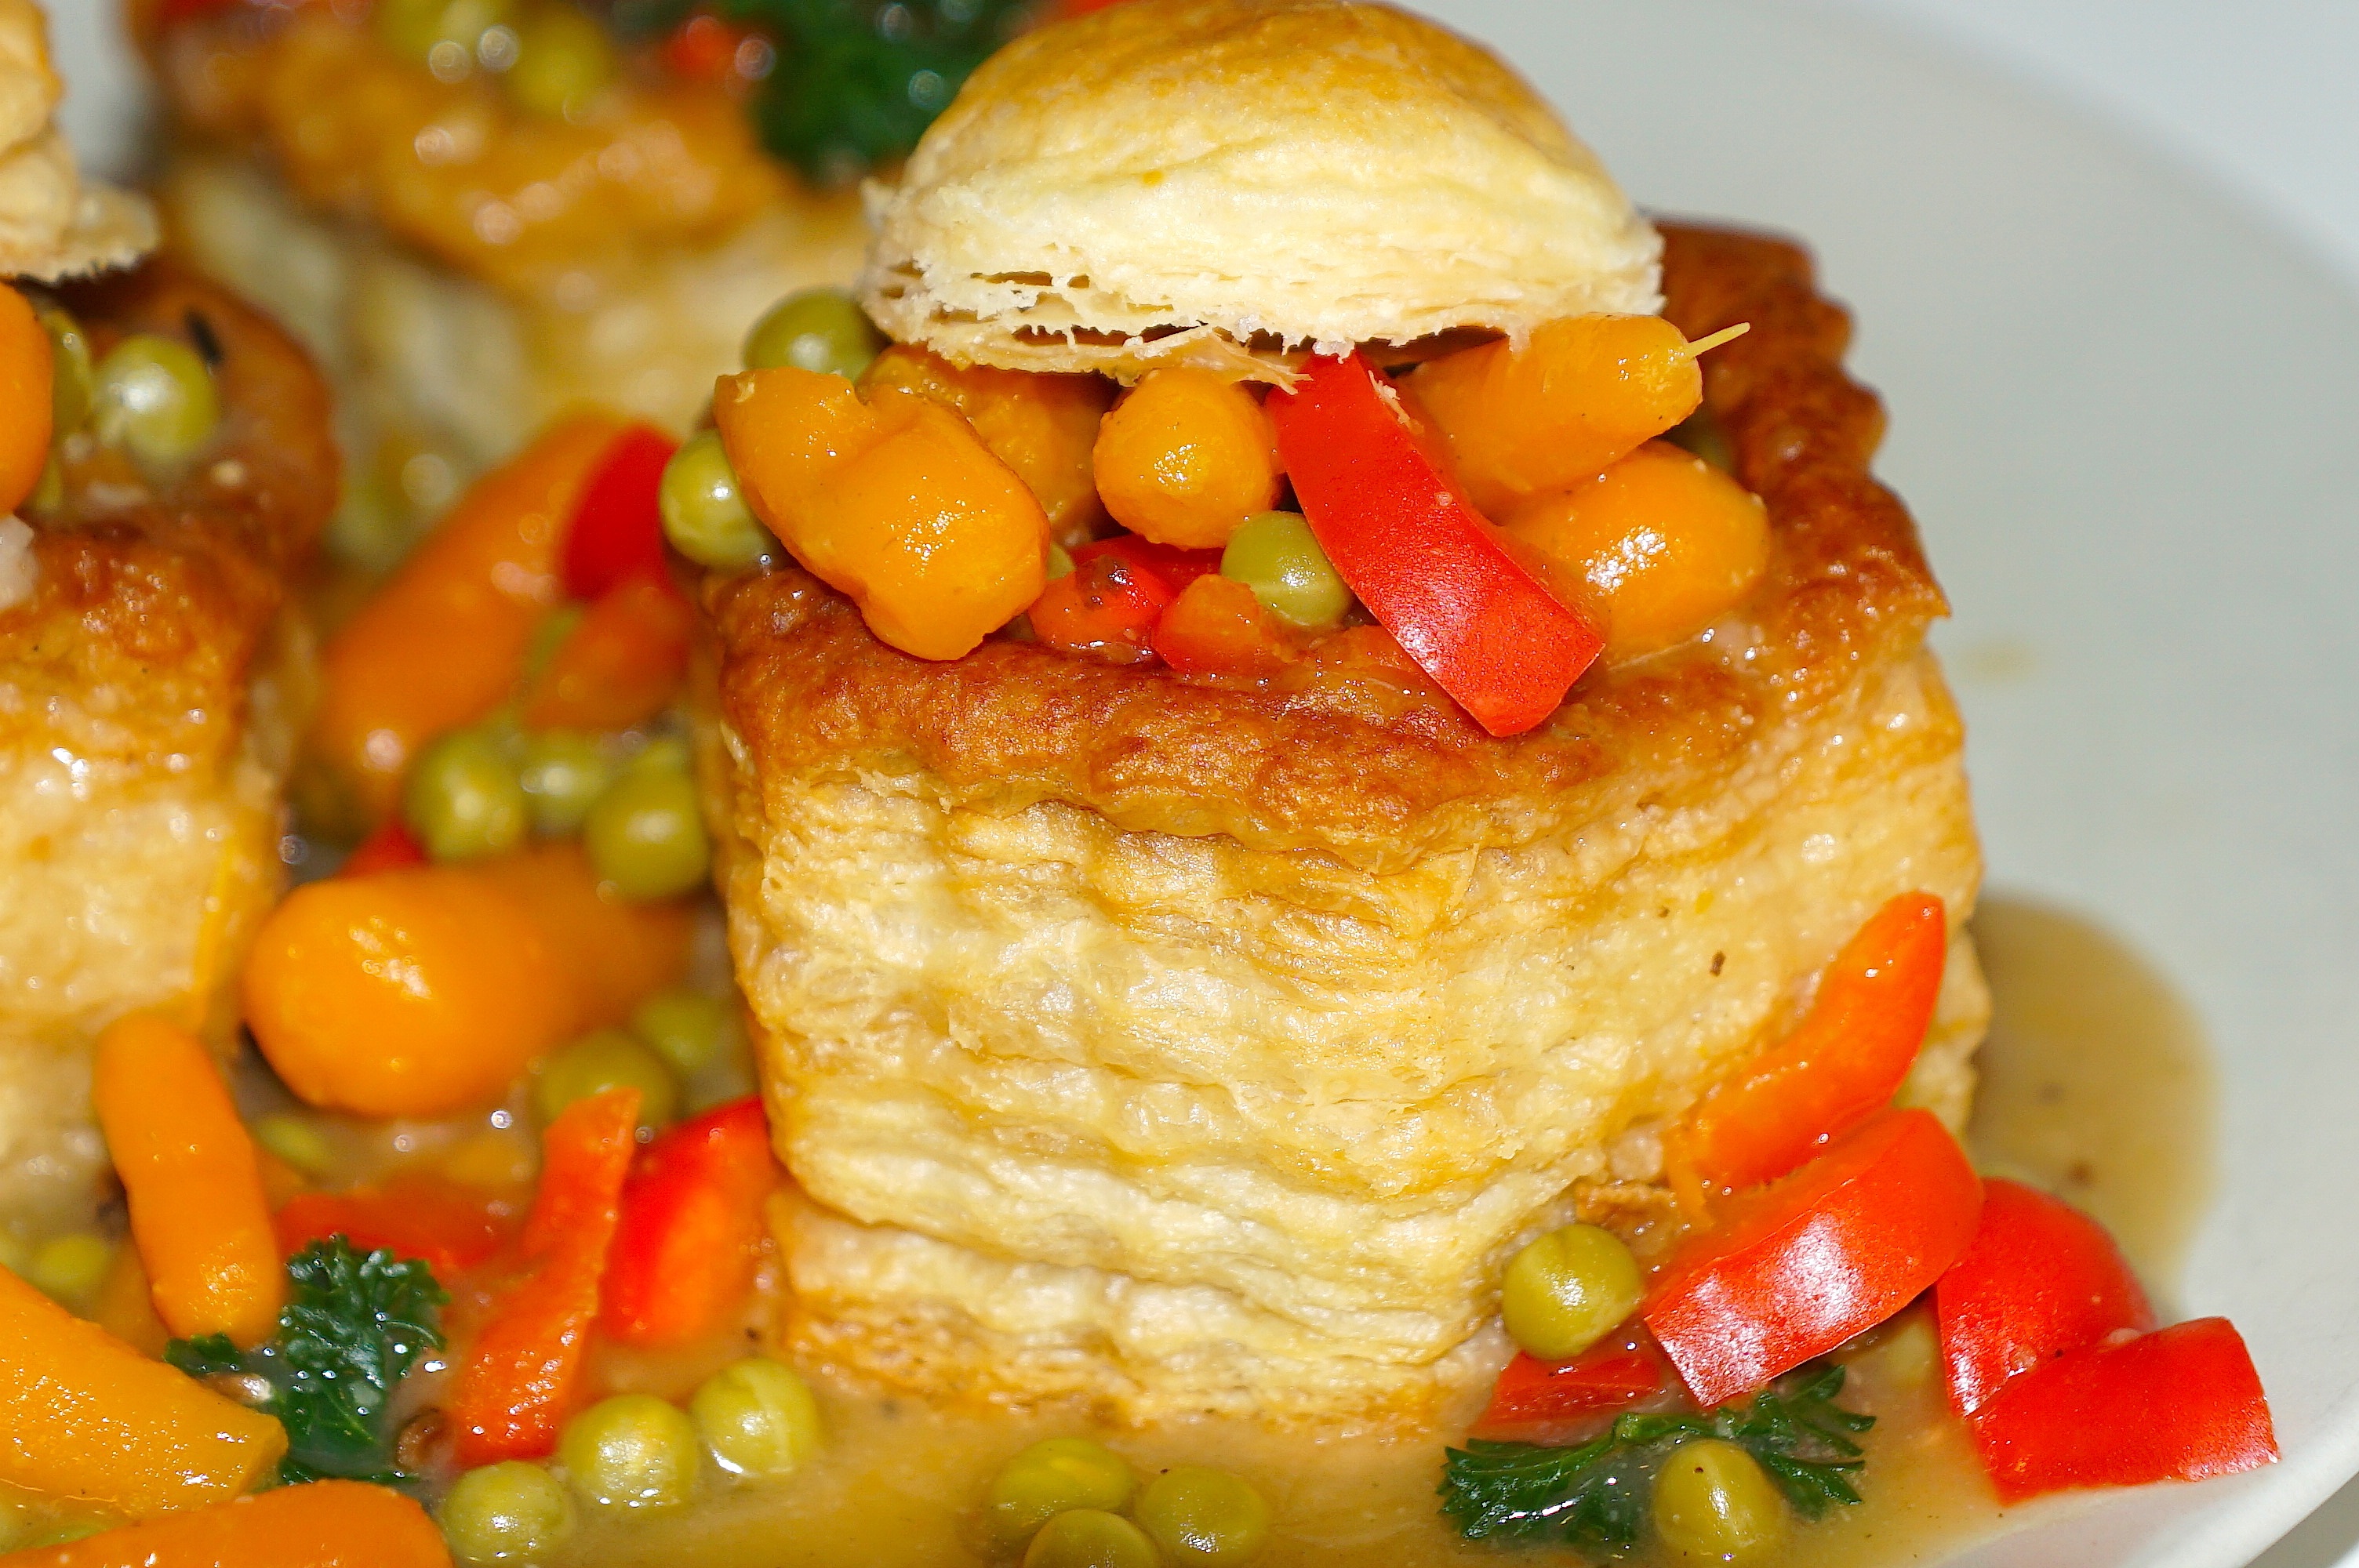
dish, meal, food, produce, vegetable, color, breakfast, eat, meat, cuisine, vegetables, vegetarian food, puff pastry, bruschetta, pate